Ernest Medina

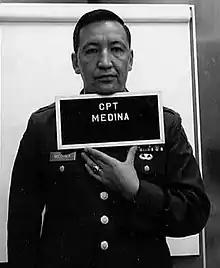
Medina's mugshot

Ernest Lou Medina (August 27, 1936 – May 8, 2018) was a captain of infantry in the United States Army. He served during the Vietnam War. He was the commanding officer of Company C, 1st Battalion, 20th Infantry of the 11th Brigade, Americal Division, the unit responsible for the My Lai massacre of 16 March 1968. He was court-martialed in 1971 for his role in that massacre, but acquitted the same year.